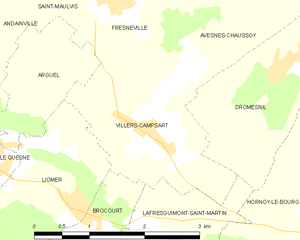
Carte des communes françaises Villers-Campsart